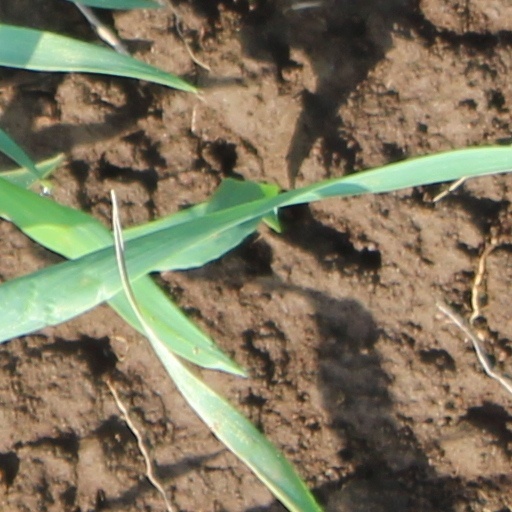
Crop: wheat